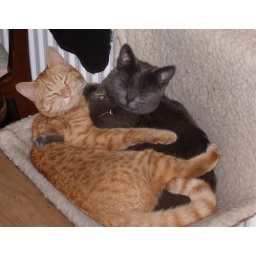
Einstein (ginger) and Darwin (grey) cats cuddling in together in the cat basket